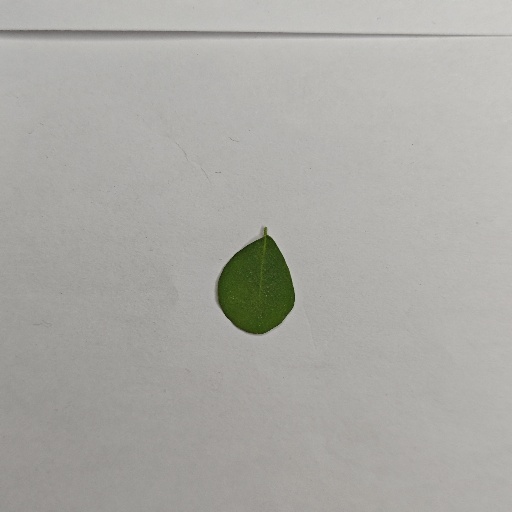
Species: Sojina
Leaf condition: Healthy Leaf